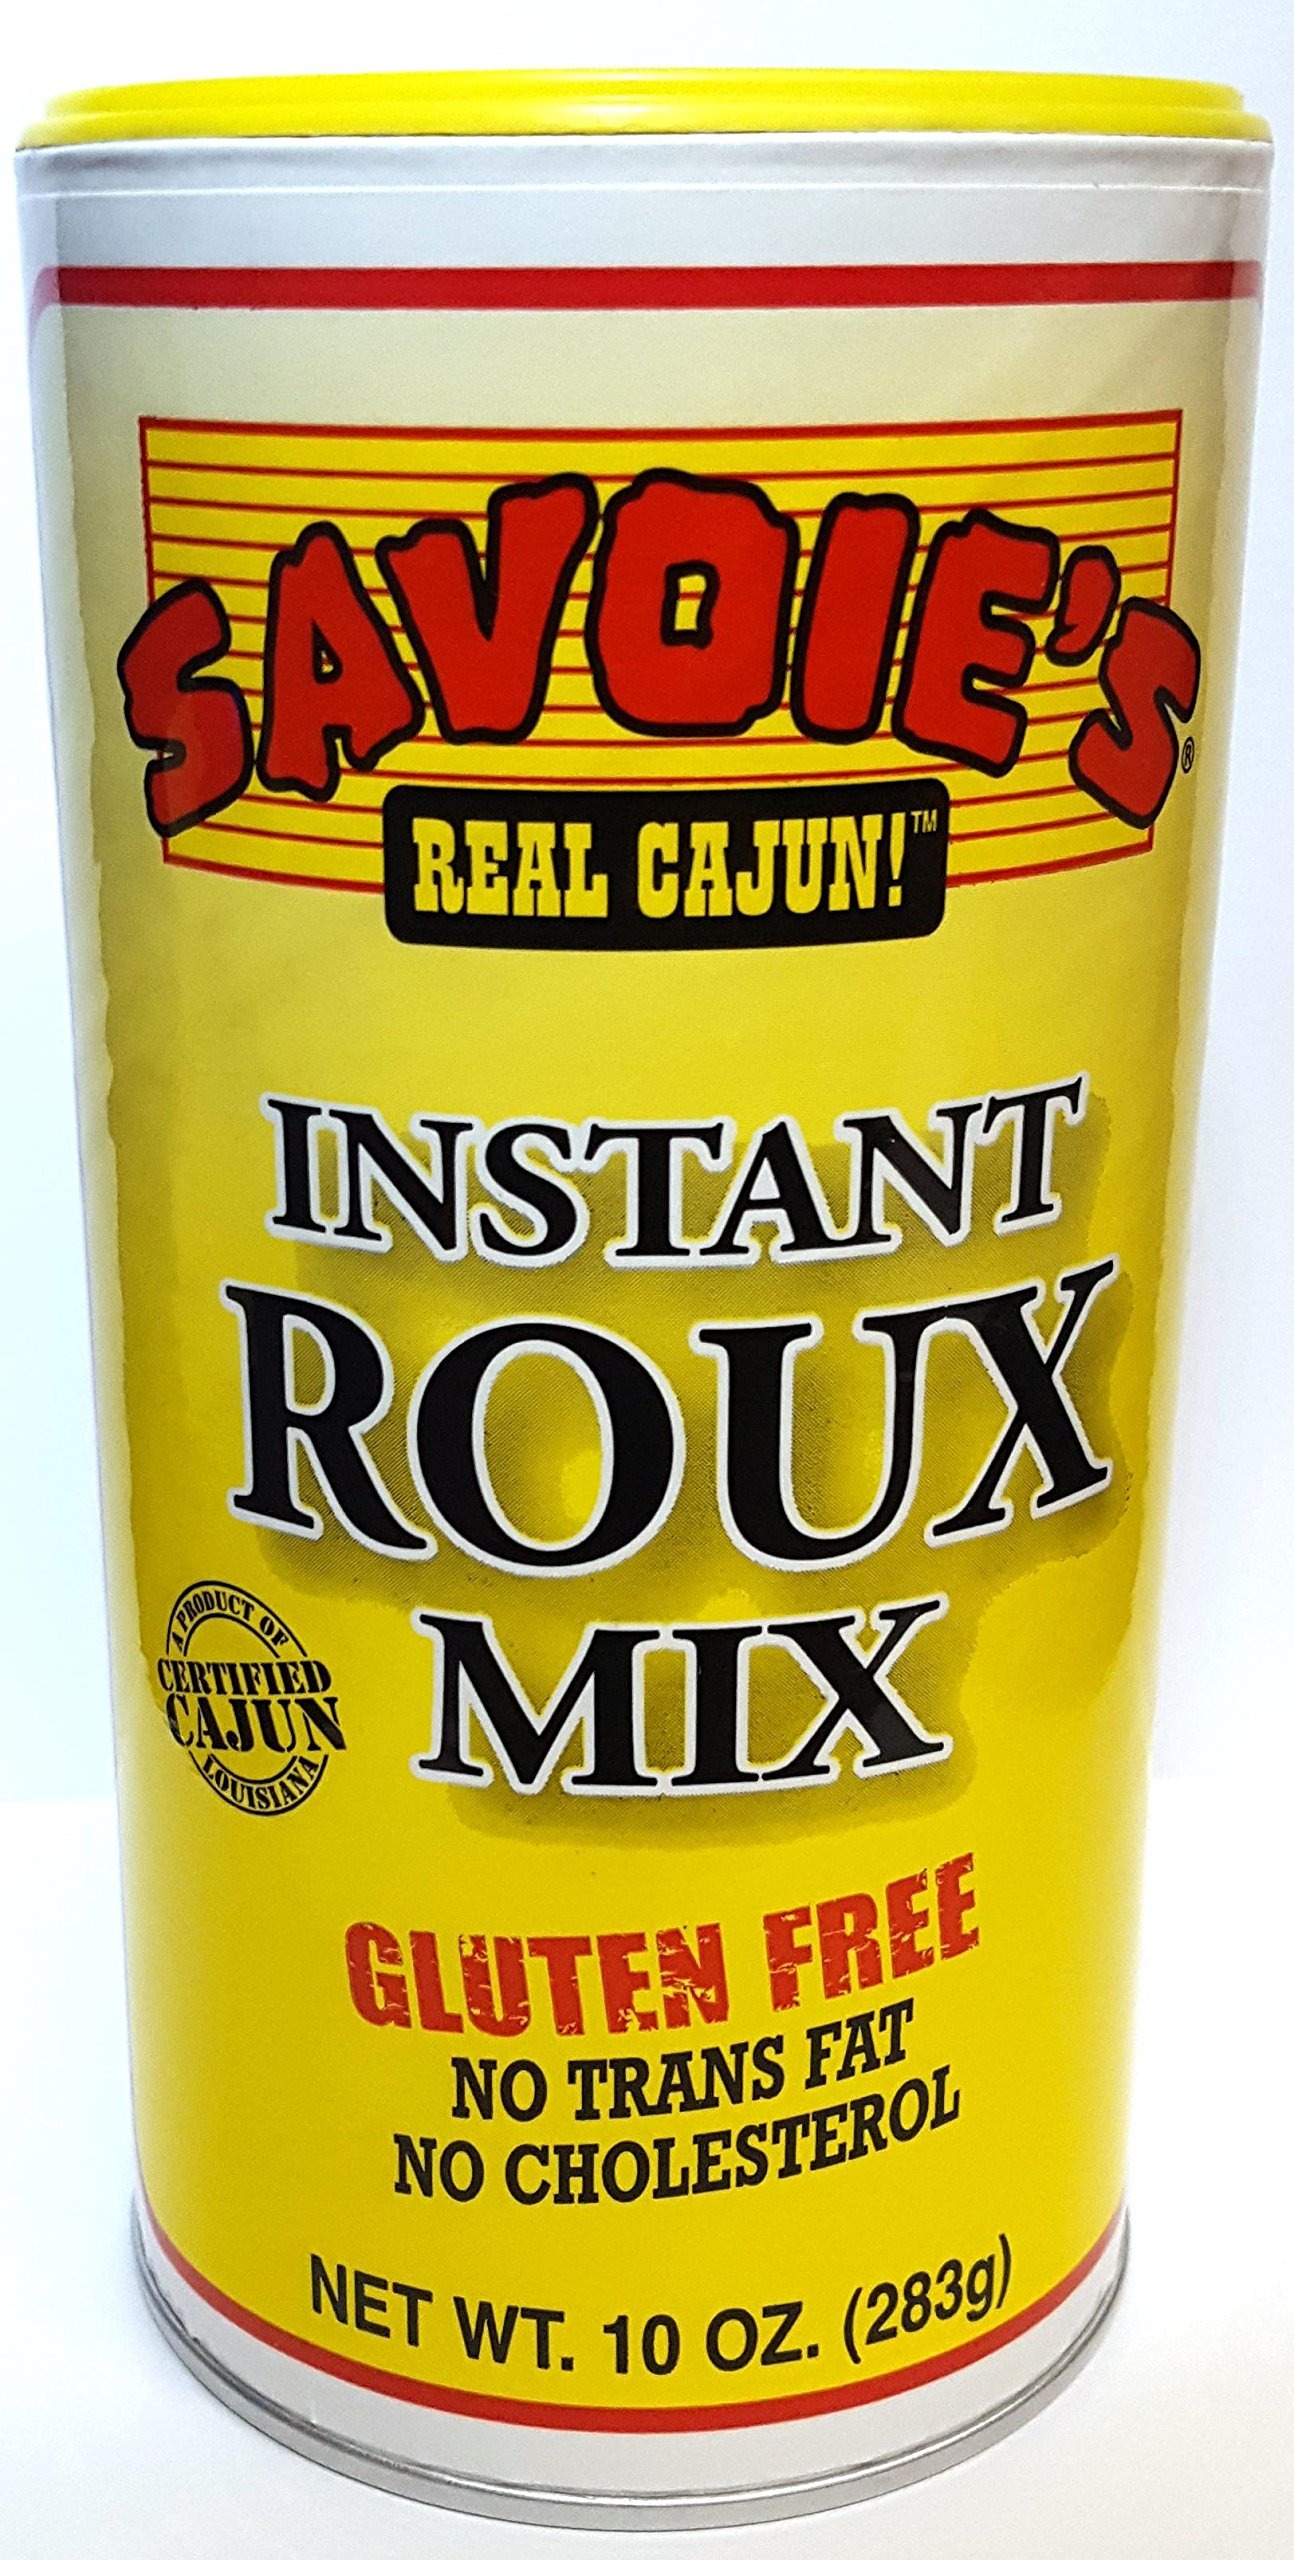
Item Name: SAVOIE'S® Gluten Free Instant Roux
Bullet Point 1: GLUTEN FREE
Bullet Point 2: Certified Cajun
Bullet Point 3: No Cholesterol
Bullet Point 4: No Transfat
Product Description: This Certified Cajun product is for the time-conscience cook who demands great flavor but wants low fat. With SAVOIE'S GLUTEN FREE Instant Roux Mix, you get all the flavor and color with 1% fat content.
Value: 10.0
Unit: Ounce

Price: 17.72